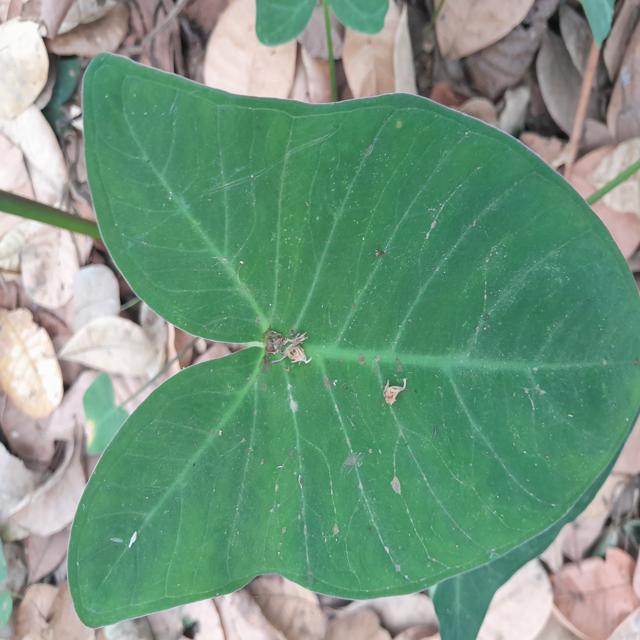
Label: Healthy